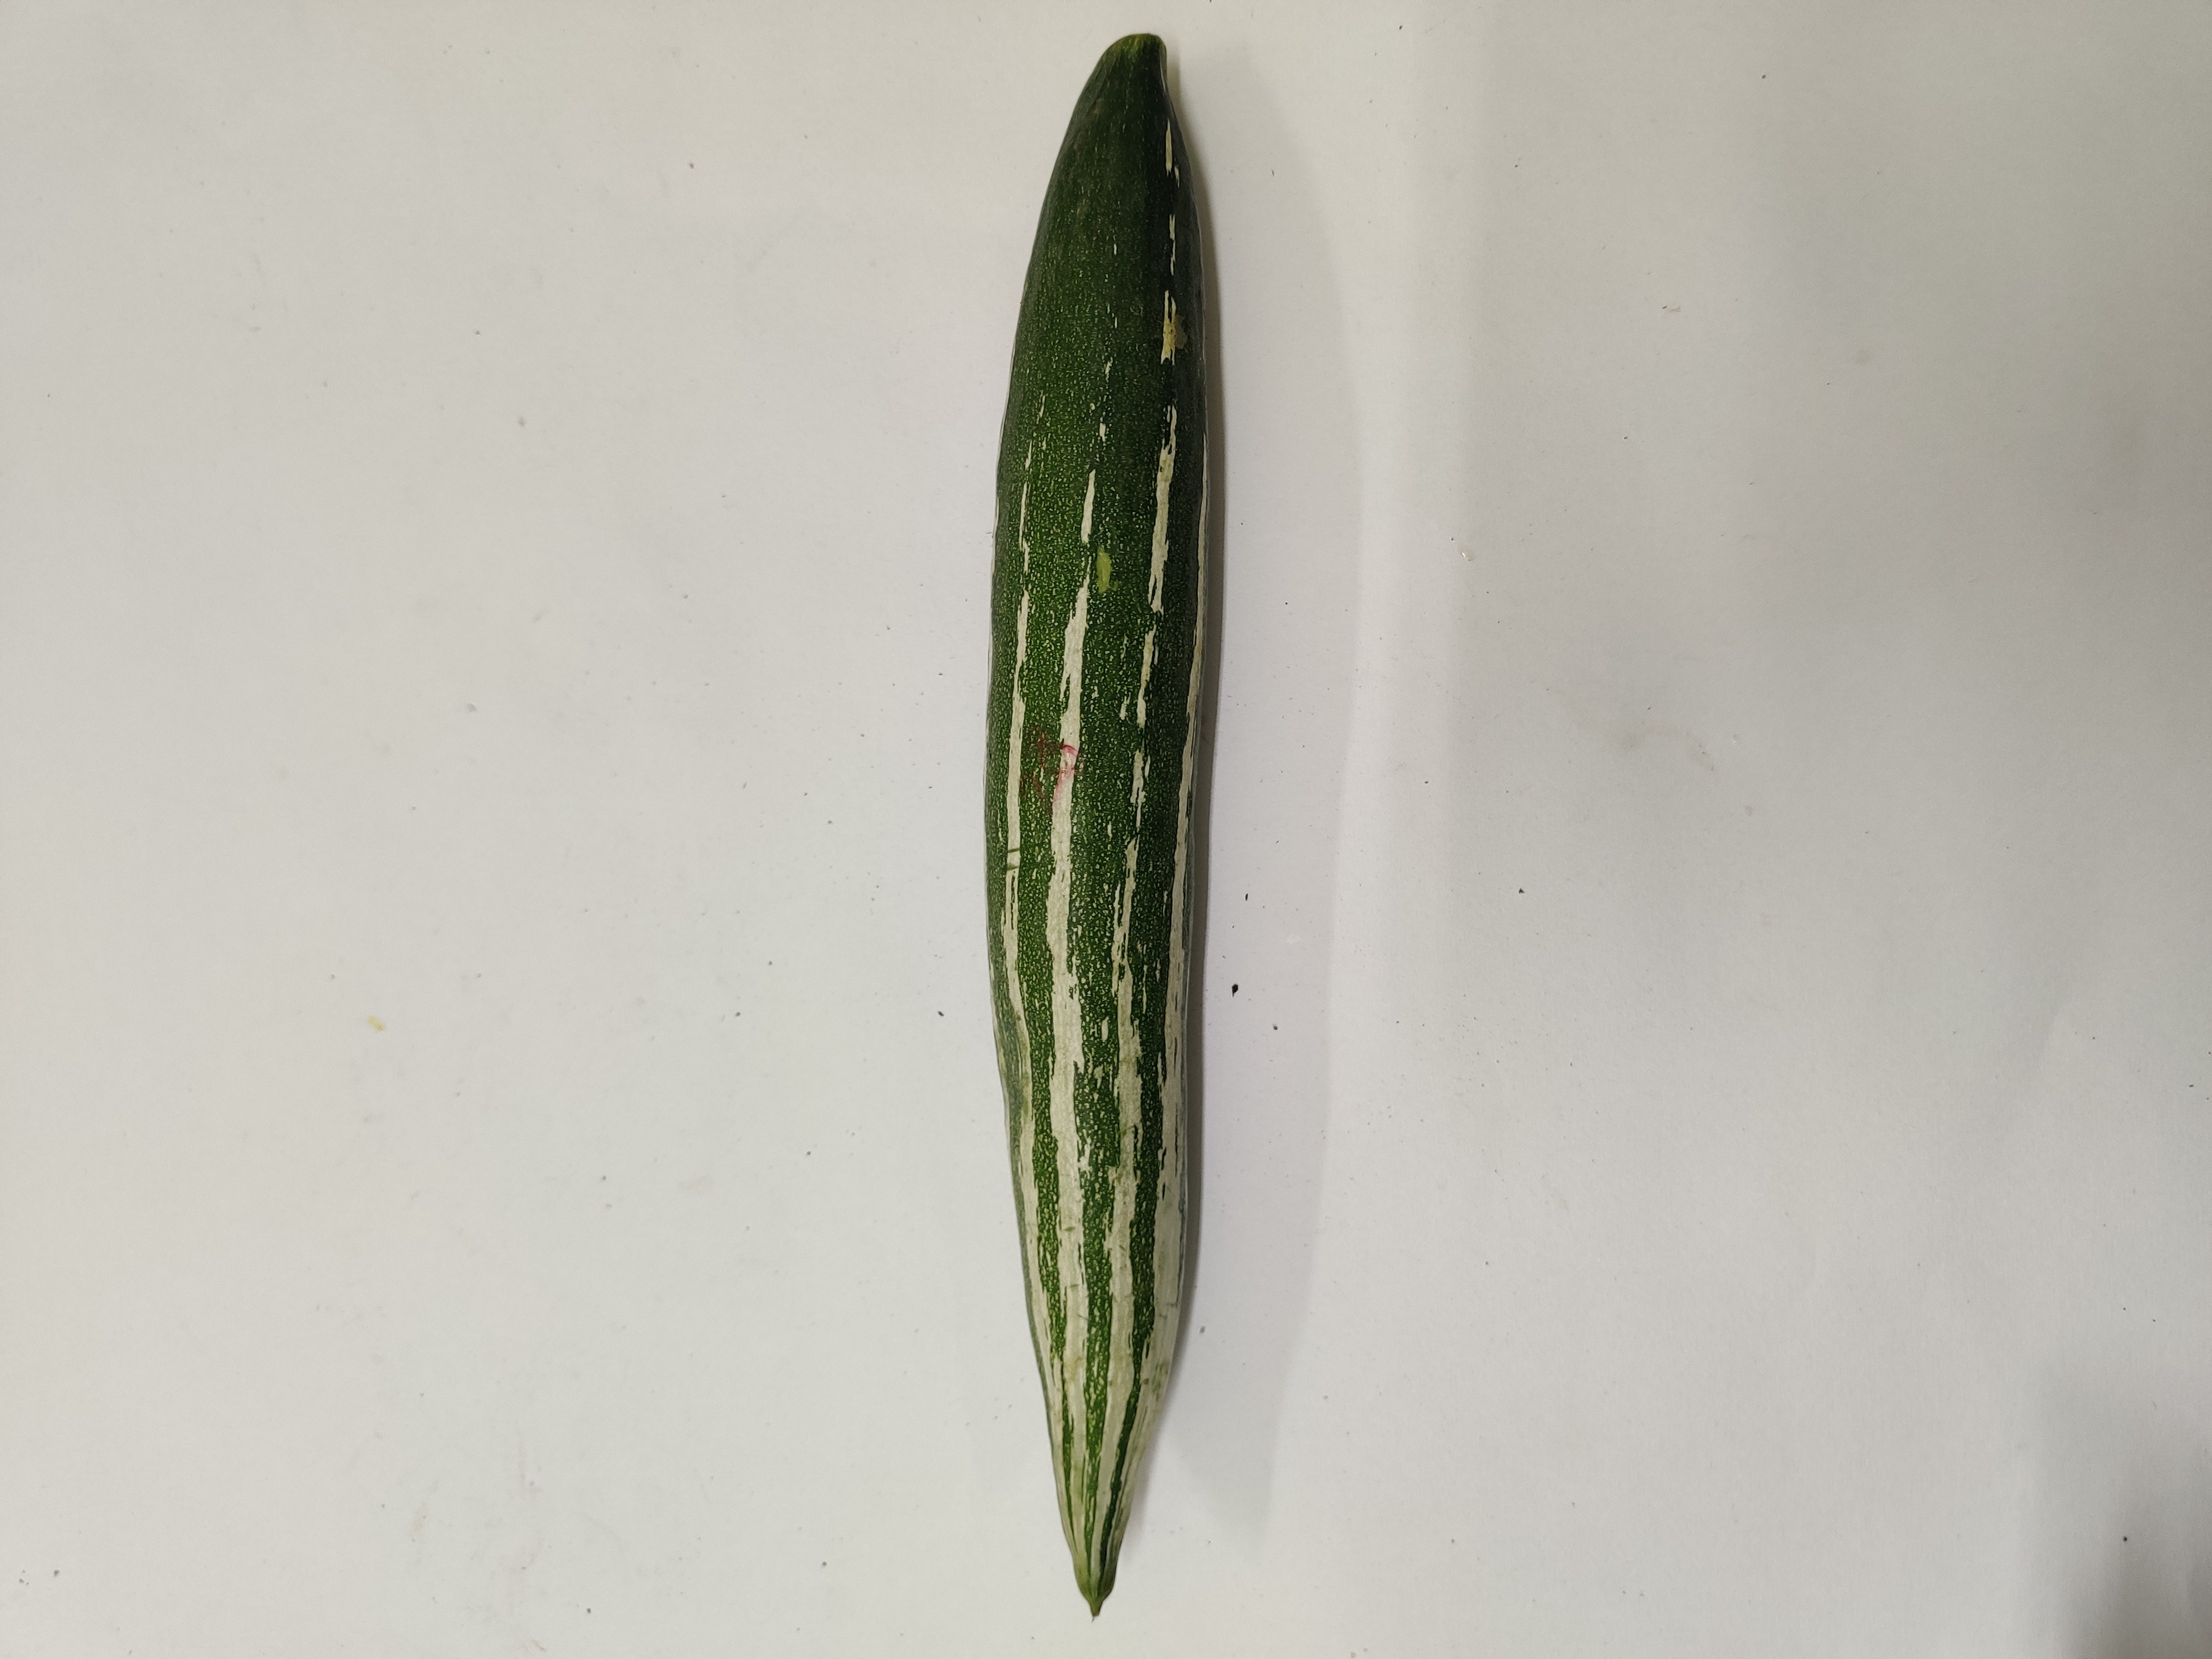
Crop: Snake Gourd
Condition: Fresh